Rey de Reyes (1997)

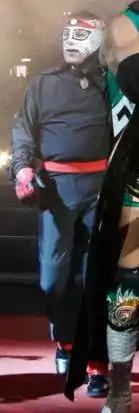
Octagón, Rey de Reyes tournament finalist

The Rey de Reyes 1997 (Spanish for "King of Kings") was the first annual Rey de Reyes professional wrestling tournament and major wrestling show, produced by the Mexican wrestling promotion AAA. The event took place on February 21, 1997 in the Convention Center in Ciudad Madero, Tamaulipas, Mexico. The Rey de Reyes tournament consisted of a semi-final round of four four-man elimination matches and a final match with the winners of each of the semi-finals facing off in an elimination match until only one man remained. The show also featured a "Mini-Estrella" Six-man "Lucha Libre rules" tag team match between the teams of Mini Goldust, Mini Mankind and Mini Vader going against La Parkita, Mini Nova and Super Muñequito. The final match of the tournament pitted Latin Lover, Heavy Metal, Héctor Garza and Octagón against each other.